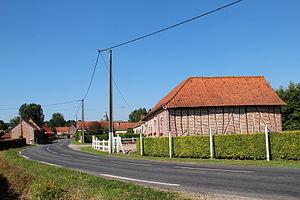
Gennes-Ivergny (Pas-de-Calais - France), le village vu depuis la route de Berck (D119).
Gennes-Ivergny est une commune française située dans le département du Pas-de-Calais en région Hauts-de-France.